Aminata Coulibaly

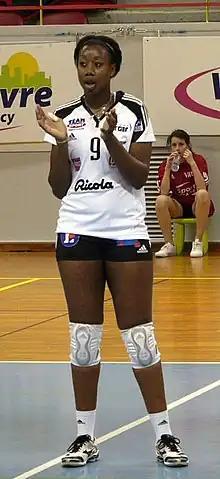

Aminata Coulibaly (born ) is a retired French female volleyball player, playing as an outside hitter. She was part of the France women's national volleyball team.